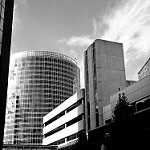
Scene: Outdoor